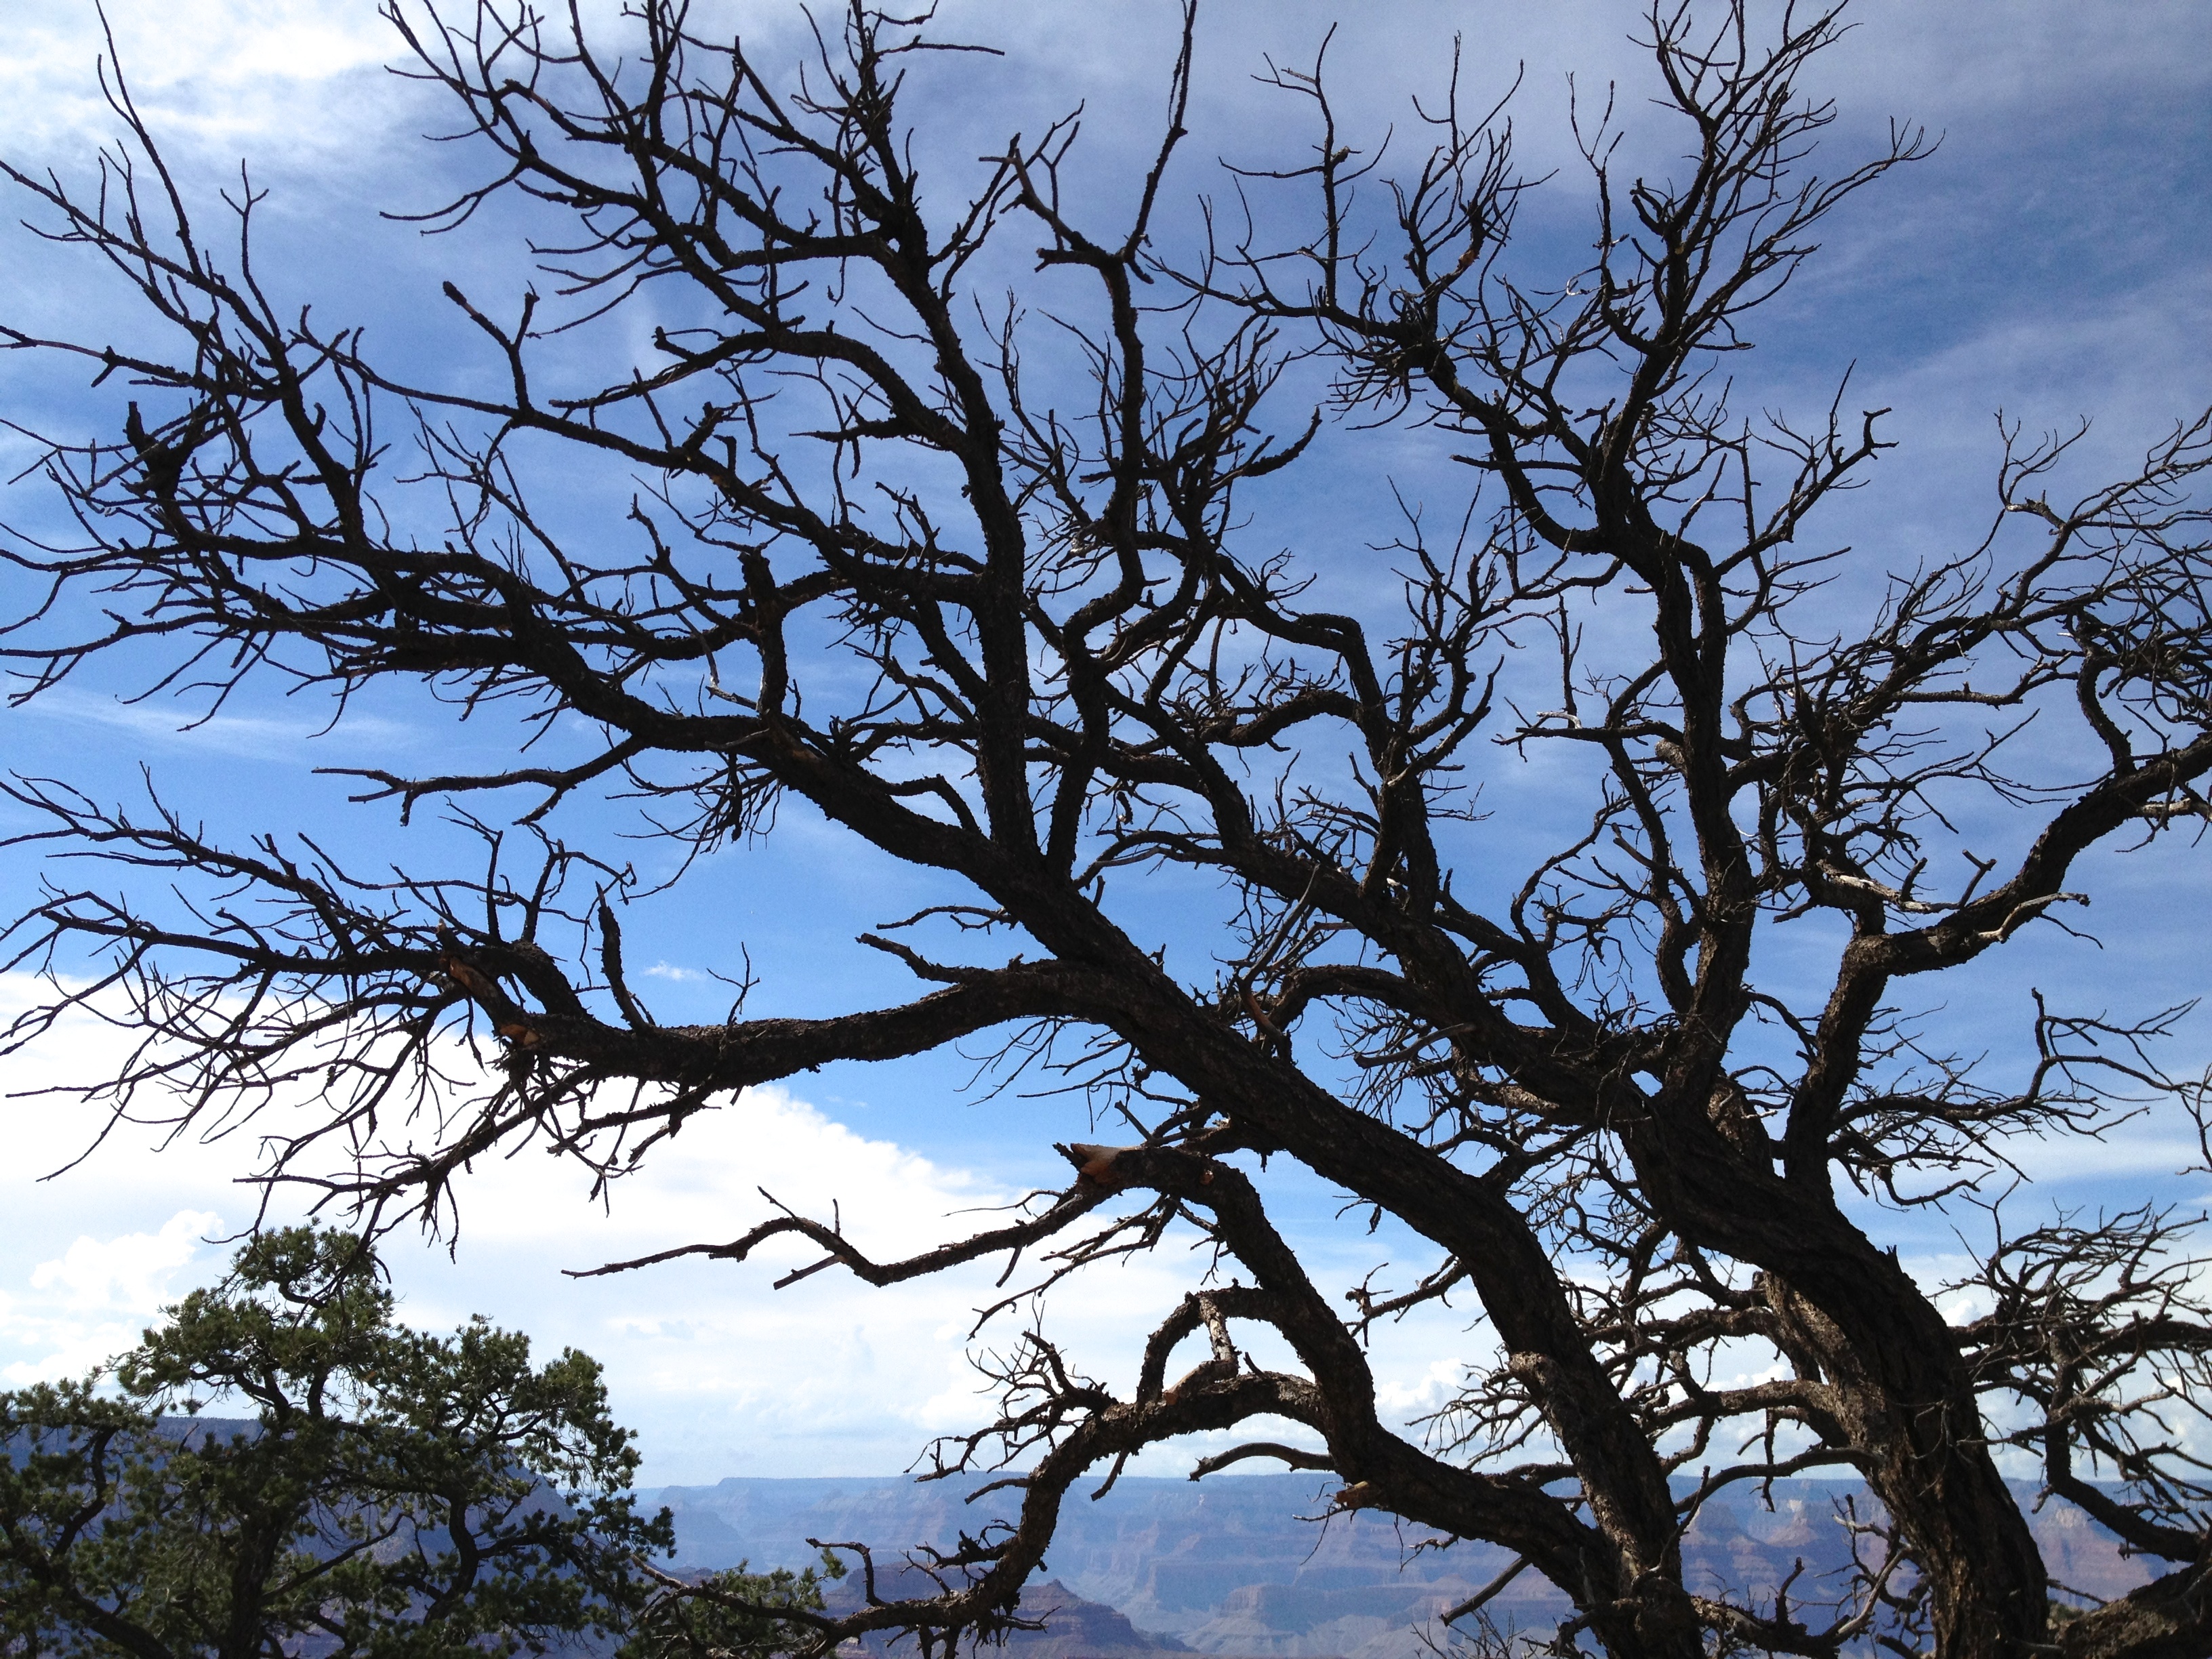
tree, nature, branch, snow, winter, cloud, plant, sky, leaf, flower, season, grandcanyon, woody plant